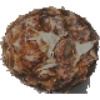
Label: Pineapple 1